Megabat

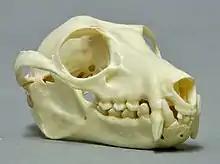
Skull of the black-eared flying fox ("Pteropus melanotus")

Megabats have large orbits, which are bordered by well-developed postorbital processes posteriorly. The postorbital processes sometimes join to form the postorbital bar. The snout is simple in appearance and not highly modified, as is seen in other bat families. The length of the snout varies among genera. The premaxilla is well-developed and usually free, meaning that it is not fused with the maxilla; instead, it articulates with the maxilla via ligaments, making it freely movable. The premaxilla always lack a palatal branch. In species with a longer snout, the skull is usually arched. In genera with shorter faces ("Penthetor", "Nyctimene", "Dobsonia", and "Myonycteris"), the skull has little to no bending.